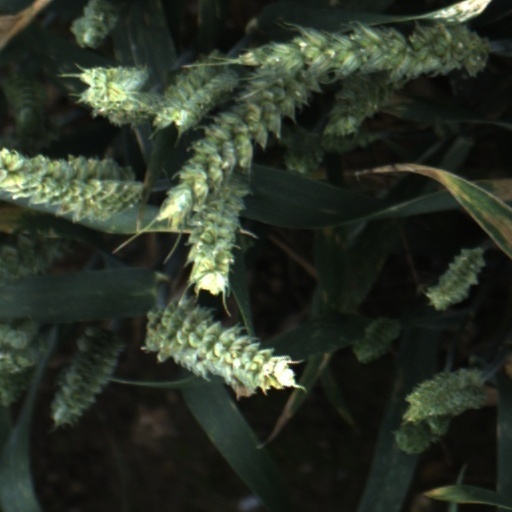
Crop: wheat